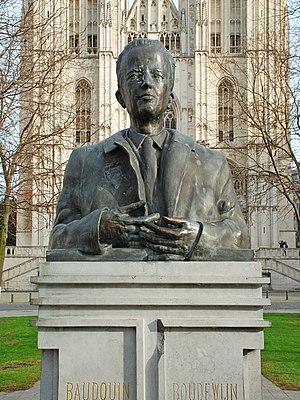
Belgique - Bruxelles - Buste du Roi Baudouin devant la cathédrale Saints-Michel-et-Gudule
La décolonisation de l'espace public est une exigence qui apparaît à la fin du XXᵉ siècle et au début du XXIᵉ siècle en plusieurs endroits de la planète, principalement au sein de la communauté maorie en Nouvelle-Zélande, de la communauté amérindienne aux États-Unis et de la diaspora congolaise en Belgique, face à la persistance de symboles coloniaux comme des noms de villes, des noms de rues et des statues.
Baudouin, né au château du Stuyvenberg le 7 septembre 1930 et mort à Motril le 31 juillet 1993, est le cinquième roi des Belges. Il règne du 17 juillet 1951 jusqu’à sa mort. Deuxième enfant et premier fils de Léopold III et de la reine Astrid, il porte le titre de comte de Hainaut alors que son père est encore duc de Brabant puis devient duc de Brabant à l'avènement de Léopold III au trône de Belgique. Il est le frère aîné et prédécesseur du roi Albert II et le frère cadet de la grande-duchesse Joséphine-Charlotte de Luxembourg.